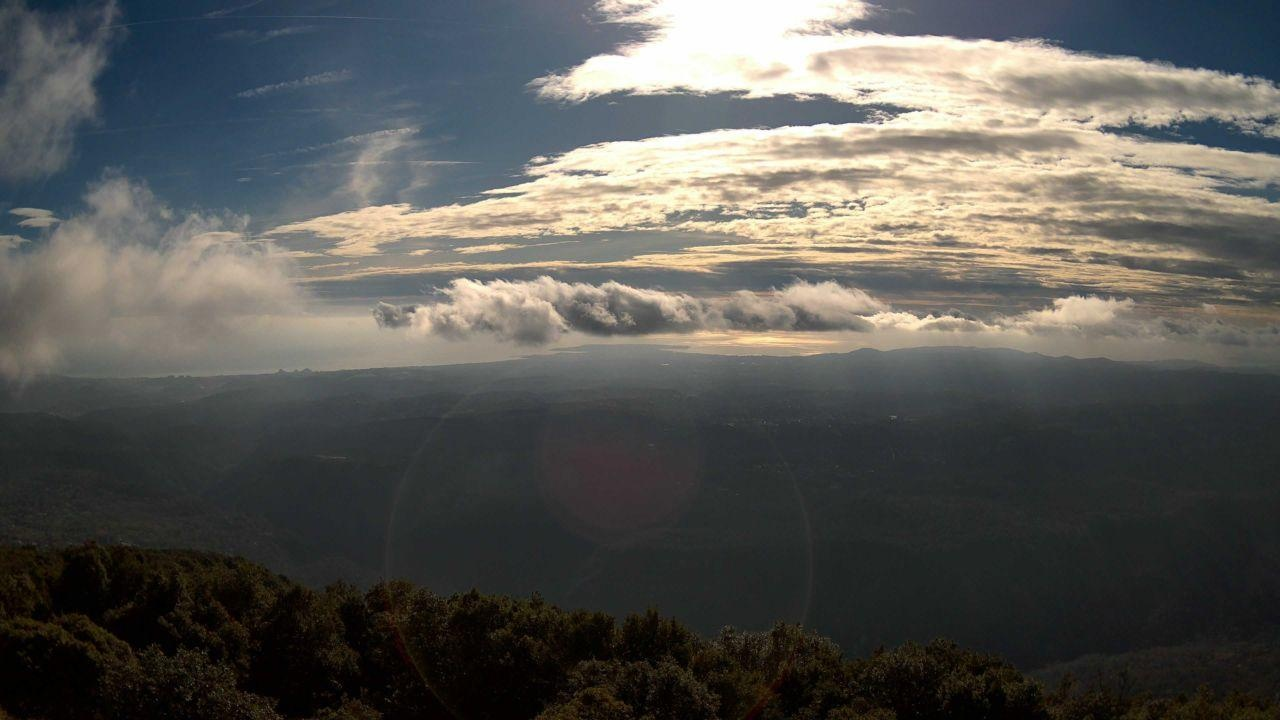
Fire: no
Smoke: no